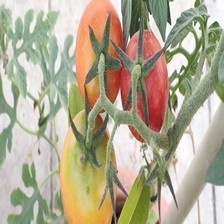
Label: tomato